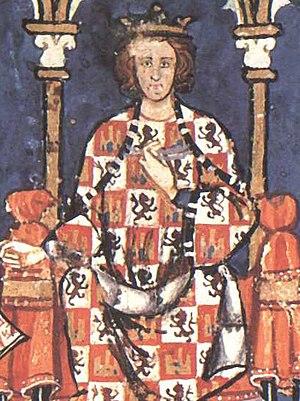
Cet article donne la liste des souverains de la couronne de León et puis de Castille, qui regroupait principalement les royaumes de Castille et de León. On relie également les souverains du royaume des Asturies.